Tarakasi

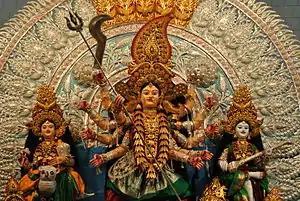
Silver filigree work at Chaudhury Bazar Durga Puja pandal Cuttack

Vermilion boxes, brooches, pendants, earrings and hairpins are in great demand. A vermilion box is must in any Oriya marriage, but this tradition dying out. Waist bands made from Tarakasi work were used traditionally in the marriage. Oriya marriages are incomplete without Tarakasi anklets and toe rings.